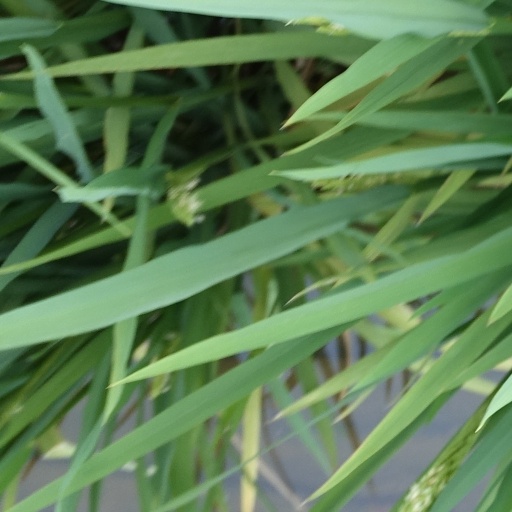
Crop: rice